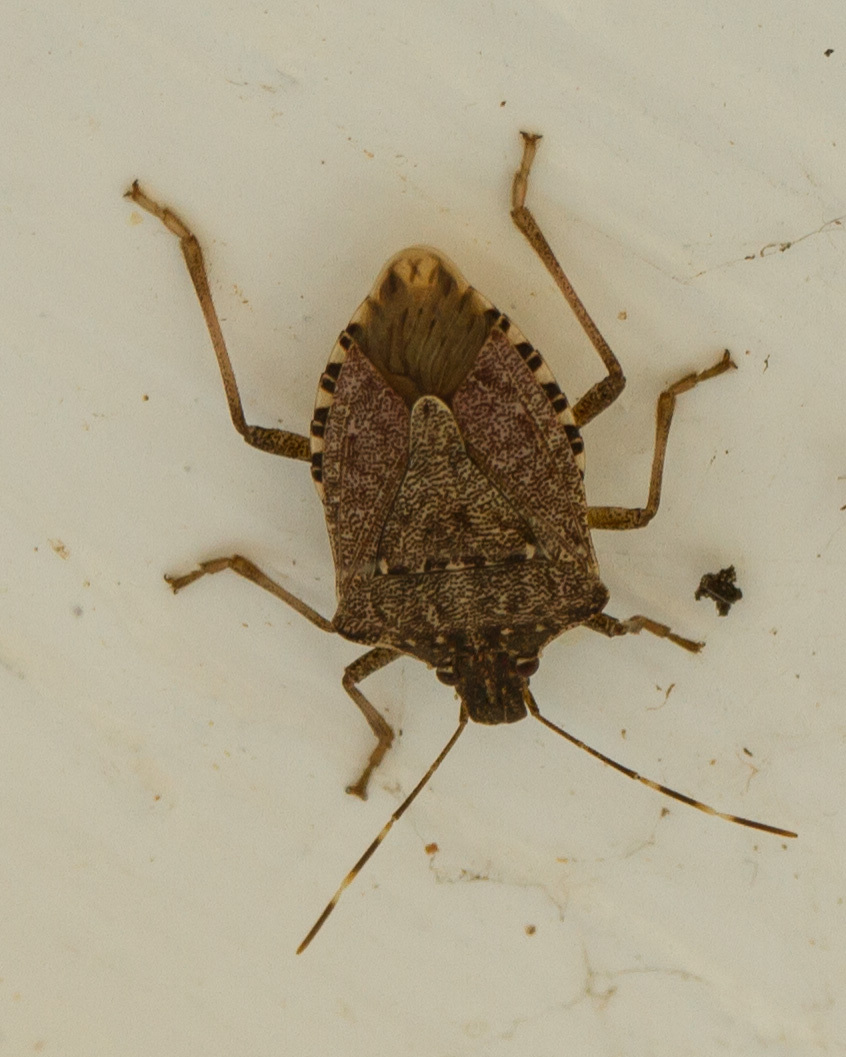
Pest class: stink_bug